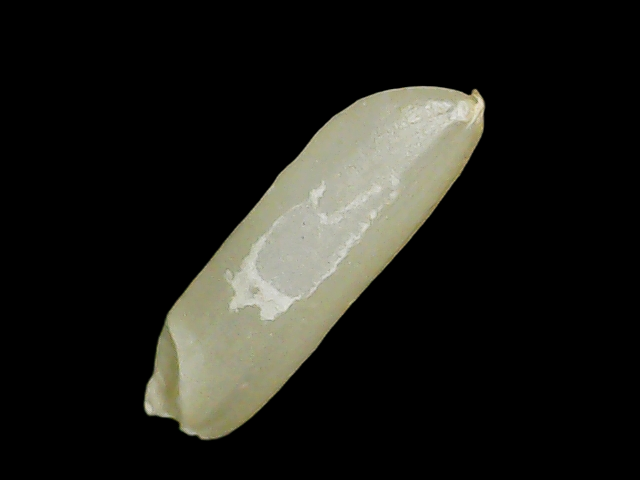
Rice variety: Binadhan26